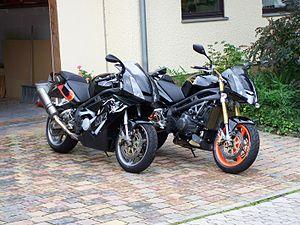
La MZ 1000 S est une moto dont la gamme S se compose de trois modèles, une sportive, un roadster et une routière sportive, produits par le constructeur allemand MZ.